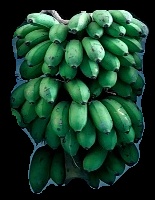
Variety: rasbale
Grade: grade2